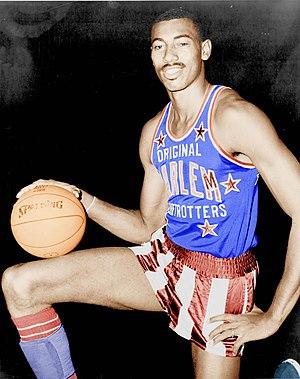
Le Territorial pick est un type de choix particulier dans la Draft de la NBA, la procédure de choix des nouveaux joueurs la ligue américaine de basket-ball National Basketball Association, qui a été en vigueur de 1950 à 1965, reprise de la Basketball Association of America qui l'a utilisée en 1949.
William Felton Russell, dit Bill Russell, né le 12 février 1934 à Monroe, est un joueur de basket-ball professionnel américain ayant évolué au poste de pivot pour les Celtics de Boston en National Basketball Association de 1956 à 1969. Sa rivalité avec Wilt Chamberlain est l'une des plus célèbres de l'histoire de la NBA.
L'équipe de basket-ball des Jayhawks du Kansas est le programme universitaire de basket-ball représentant l'Université du Kansas. C'est l'une des équipes qui a rencontré le plus de succès dans l'histoire du basket-ball universitaire. Elle est classée en Division I de la NCAA et évolue dans la conférence Big 12.